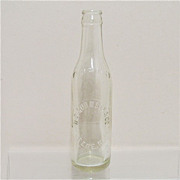
Label: glass